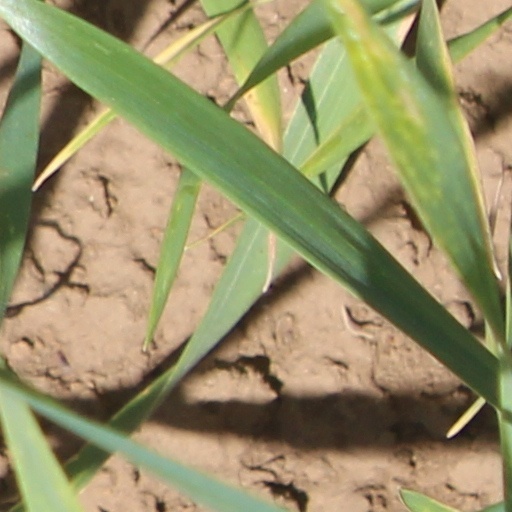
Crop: wheat